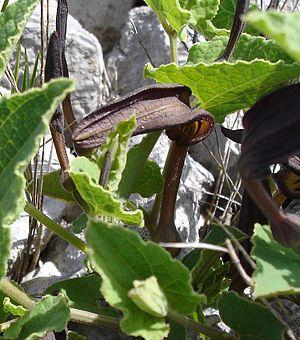
L'aristoloche pistoloche est une petite plante herbacée méditerranéenne appartenant au genre Aristolochia et à la famille des Aristolochiaceae. Elle pousse sur les sols rocheux, surtout calcaires, et se reconnaît à ses curieuses fleurs marron, très sombres, portant une langue très développée.